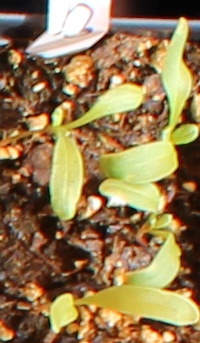
Label: Sugar beet